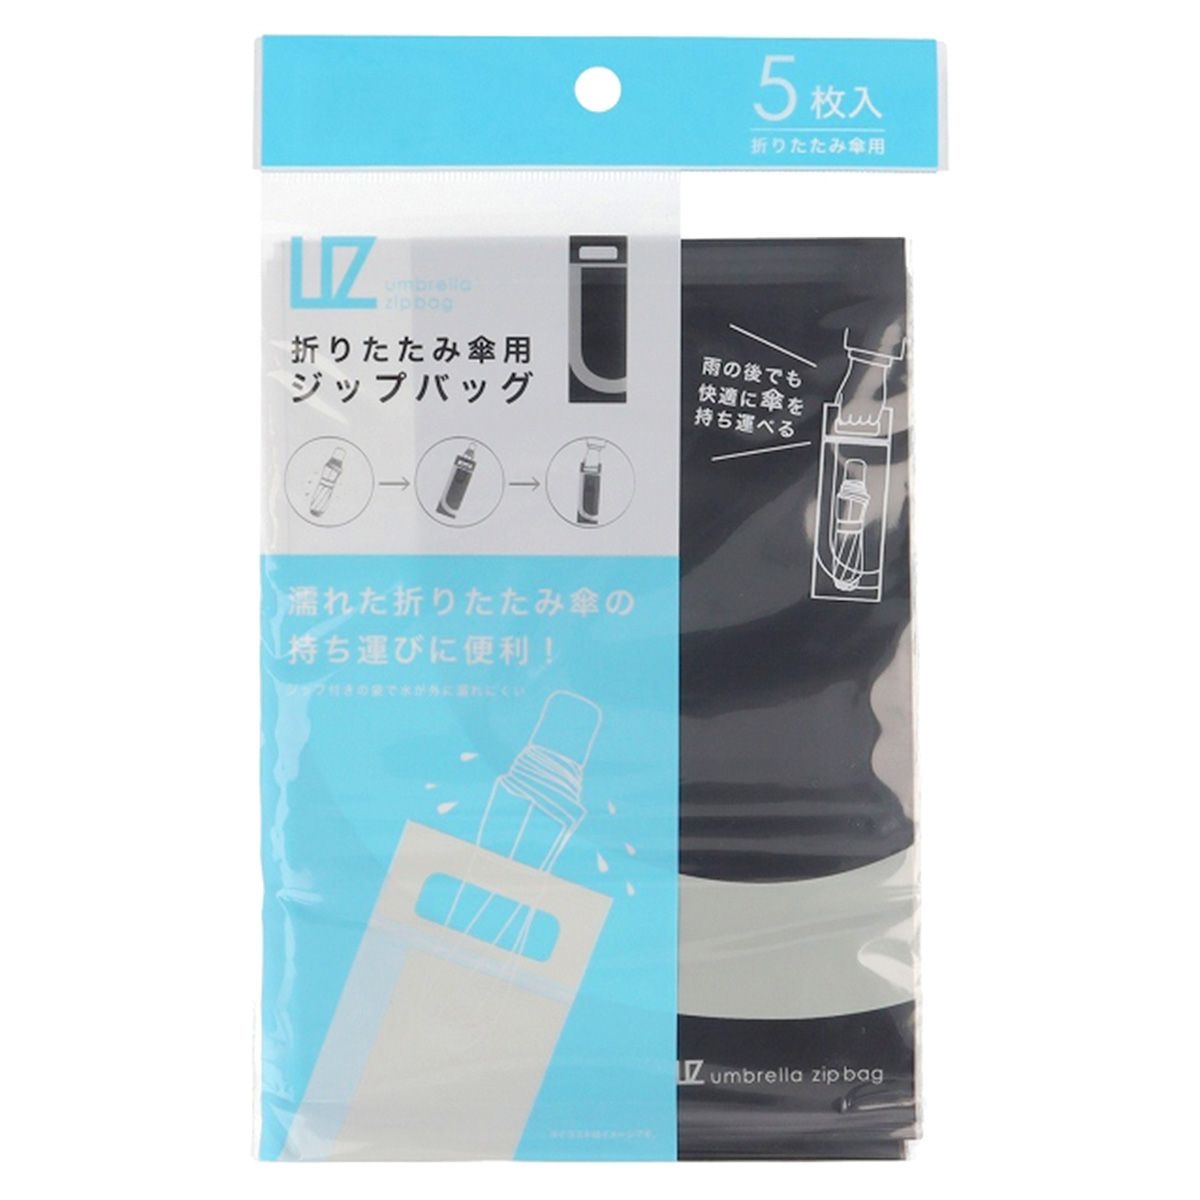
【まとめ買い】折りたたみ傘用ジップバッグ5枚入  9001/360643
この商品ページは大量購入に対応した「まとめ買い専用ページ」です。 大量購入以外のご注文は単品購入ページをご利用ください。 濡れた折りたたみ傘の持ち運びに便利。 ジップ付きの袋で水が外に漏れにくい。 5枚入
Brand: ワッツまとめ買い
Category: Home & Garden > Umbrella Sleeves & Cases > Umbrella Sleeves